Cosmic Stories and Stirring Science Stories

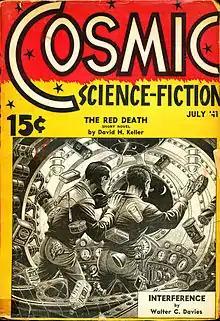
The July 1941 issue of "Cosmic Stories"; cover art by Elliott Dold

Donald A. Wollheim was the editor for all issues of both "Cosmic Stories" and "Stirring Science Stories". "Cosmic" had a single volume of three numbers; "Stirring" also was numbered in volumes of three issues, but reached volume 2 number 1 with its last issue. Initially the two magazines appeared on an alternating bimonthly schedule, with "Stirring"'s first issue appearing in February 1941 and "Cosmic"'s first issue the following month; after three issues each there was a long delay before a final issue of "Stirring" appeared in March 1942. "Cosmic" was titled "Cosmic Science-Fiction" on the cover for the second and third issues, though it remained "Cosmic Stories" on the masthead. The publisher for all issues of "Cosmic" and the first three issues of "Stirring" was Albing Publications of New York; the final issue of "Stirring" was published by Manhattan Fiction Publications of New York. Both magazines were priced at 15 cents throughout. "Stirring" was pulp format and 128 pages long for the first three issues, and switched to large pulp format with 68 pages for the last issue. "Cosmic" was 130 pages for the first two issues, and 116 pages for the last issue; all were in pulp format.